Information Operations (United States)

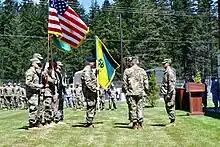
56th TIOG Change of Command Ceremony at JBLM, WA on May 7, 2017.

The Joint Information Operations Warfare Center (JIOWC) was created by the U.S. Strategic Command (USSTRATCOM) sometime around 2004 or 2005 at Lackland Air Force Base, Texas, with the intent of coordinating and executing U.S. information operations at the strategic level. On September 12, 2011, by executive order, the JIOWC was chartered as a Chairman's Controlled Activity aligned under the Joint Staff. The JIOWC falls within the Joint Staff Operations Directorate (J3), through the Deputy Director Global Operations, J39 (DDGO).